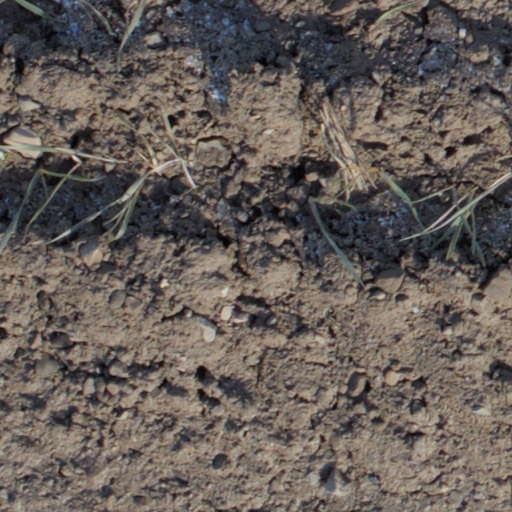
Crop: wheat